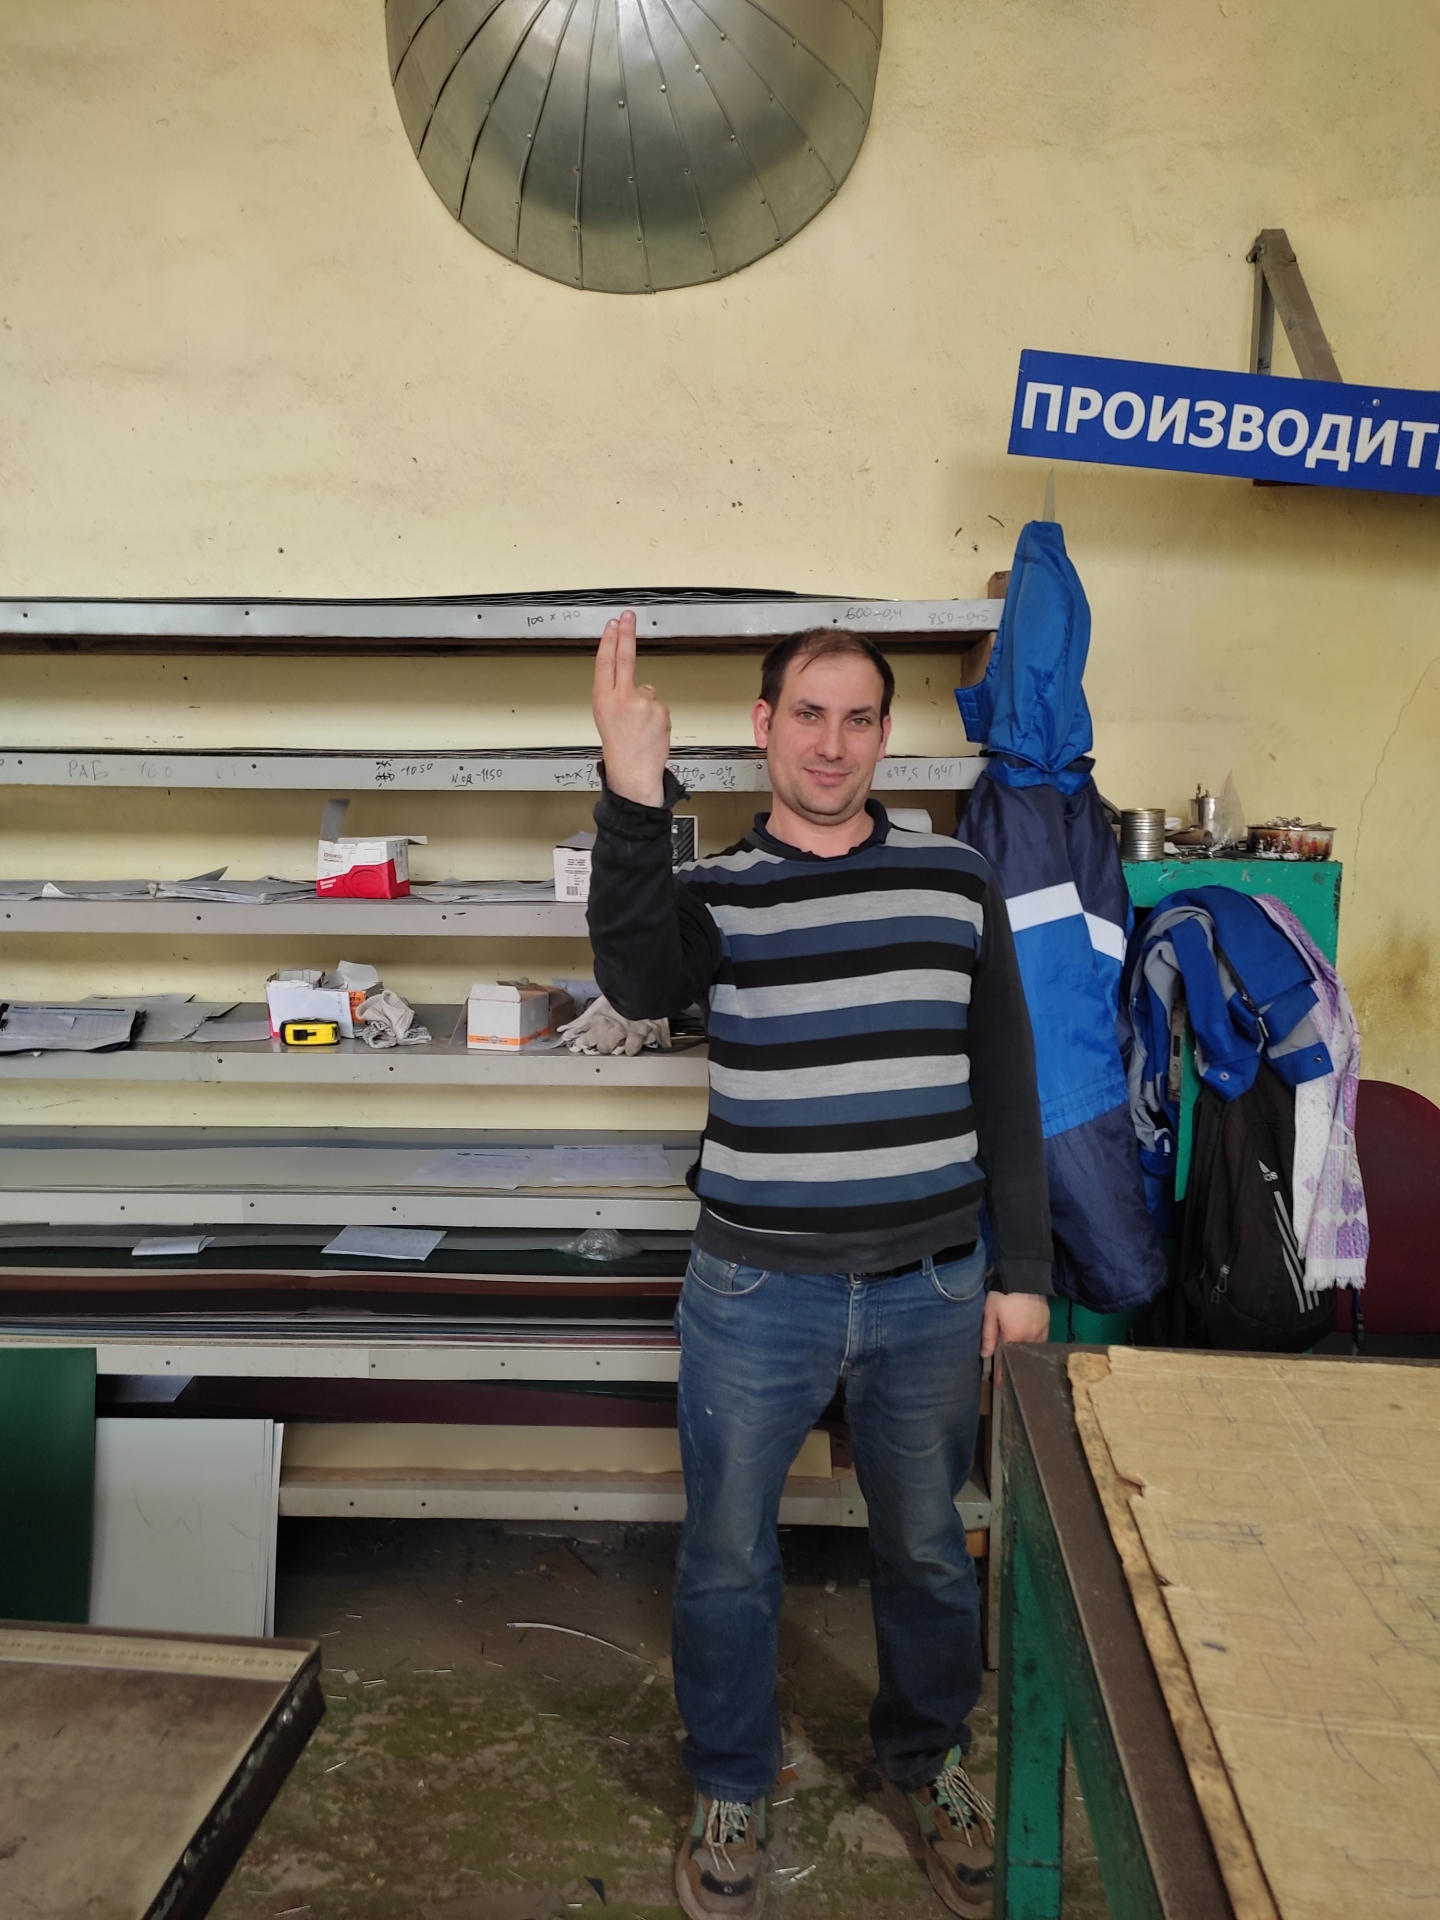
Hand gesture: two_up_inverted